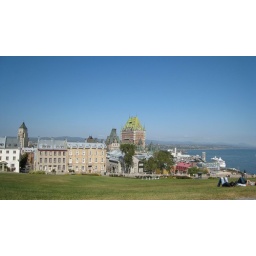
Looking down upon Old quebec. You can see the castle with the green roof I took pictures of earlier.